Alameda de Hércules

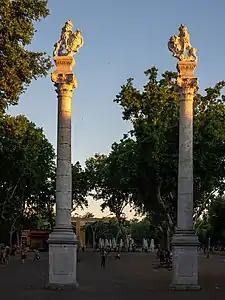
Photos of the Lions on the Northern side

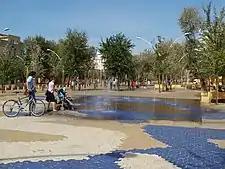
Fountains in "La Alameda"

Before its urban transformation, the Alameda square was a fragment of the easternmost branch of the Guadalquivir River. It crossed the city center via "Alameda" towards "Plaza Nueva", eventually ending in the "El Arenal" neighbourhood. After it was cut off by a dam in 1383, the river basin turned into a swampy pond fed by the aquifer and frequent rises of the river.